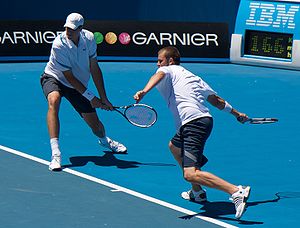
Australian Open-mesterskabet i herredouble 2009
Mardy Fish og John Isner, som tabte i kvartfinalen til de senere vindere, Bob og Mike Bryan.
Australian Open 2009 i herredouble var den 97. herredoubleturnering ved Australian Open. Turneringen havde deltagelse af 64 par, hvor de 57 havde kvalificeret sig på grundlag af deres verdensranglisteplacering. De resterende syv par var blev tildelt et wildcard.